Night Fishing (album)

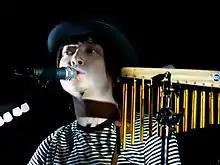
Kei Iwasaki of the band Sekaiichi felt that vocalist Ichiro Yamaguchi's love of 1990s pop and electronic musicians such as Daft Punk and Cornelius (pictured) heavily expressed itself on the album.

Atsushi Sasaki of "Invitation" described the album's appeal being its "fusion of home recorded-style arrangements and US indie-like band sound, overlaid with naive and noble vocals." He felt like "Night Fishing" inherited the "bedroom techno meets guitar pop" that the Japanese bands Supercar and Quruli had in the early 2000s. He noted progressive aspects to the album's style, but felt that the band were still in the process of growth. Terada felt that the reason why many people saw the band as being a successor to Supercar and Quruli was not just their "nostalgic soundwork": a mix of kayō and speedy inorganic four on the floor arrangements, but simply Yamaguchi's "comfortable" vocals.